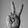
ASL letter: V